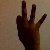
The image shows a hand gesture representing the number 9 in Indian Sign Language.